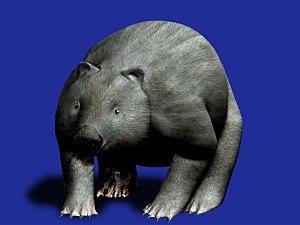
Phascolonus est un genre éteint de marsupiaux australiens de la famille des wombats connu uniquement en Australie. La plus grande espèce, Phascolonus gigas pesait pas moins de 200 kg.